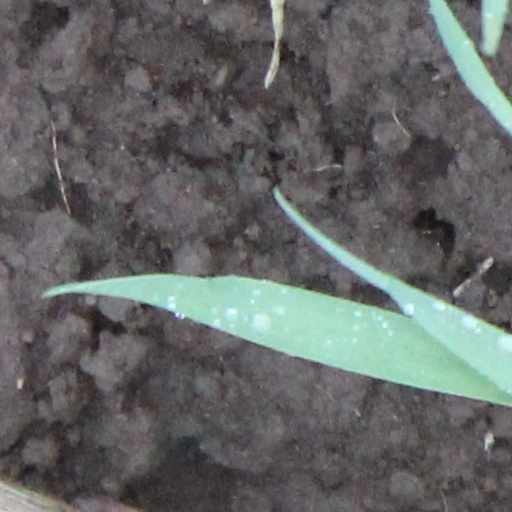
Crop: wheat